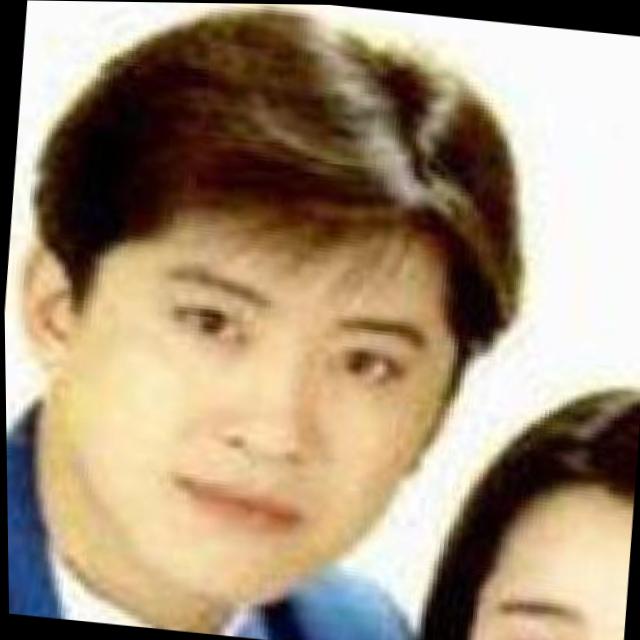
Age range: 21-44